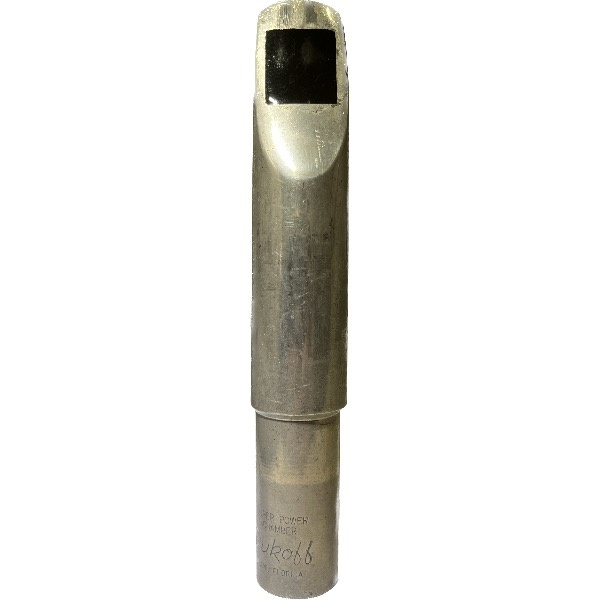
Dukoff Super Power Chamber #D7 baritonsax mondstuk
Zeldzaam Bobby Dukoff mondstuk voor baritonsax. Nog in erg mooie staat. Super Power Chamber. Tipopening: D7 Exclusief originele binder en kap.
Brand: Dukoff
Category: Arts & Entertainment > Hobbies & Creative Arts > Musical Instrument & Orchestra Accessories > Woodwind Instrument Accessories > Saxophone Accessories > Saxophone Parts > Saxophone Mouthpieces > Baritone Saxophone Mouthpieces